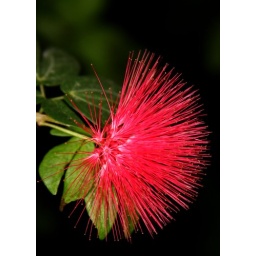
Another of the exotic looking plants within the butterfly conservancy, Magic Wings. It made me think of fiber optic lighting!